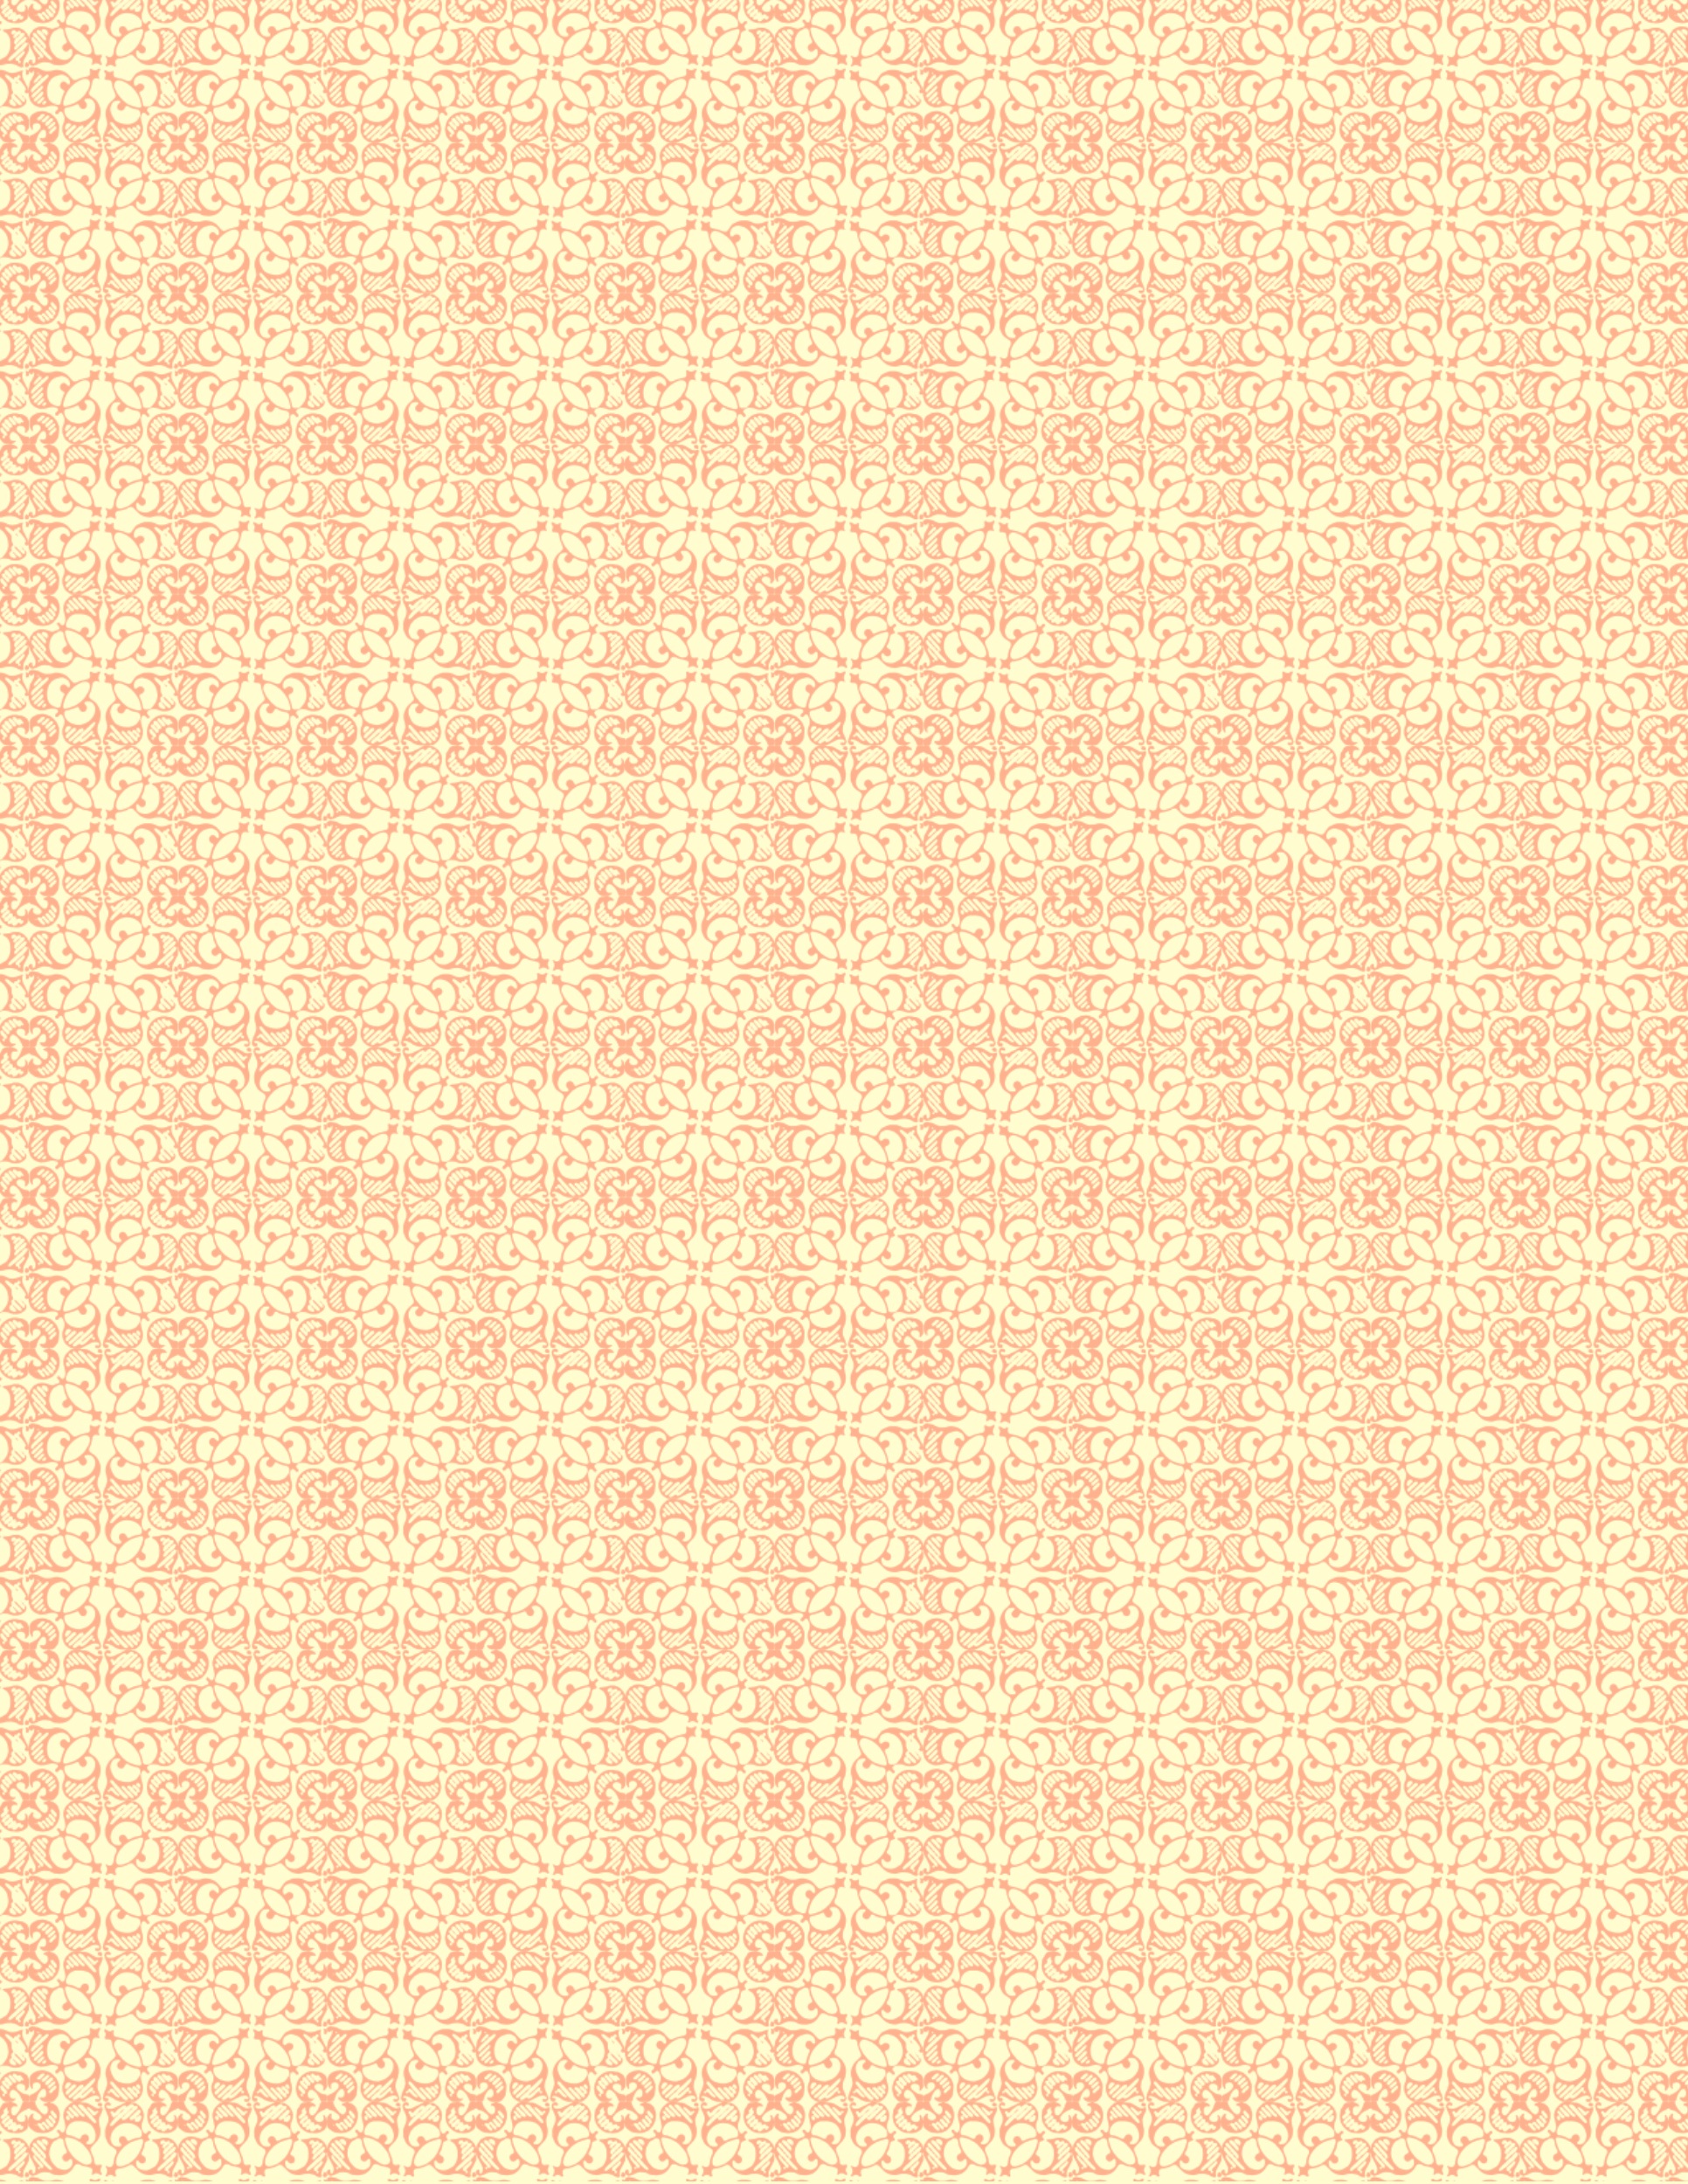
brown, pattern, floor, flooring, interior design, textile, design, line, texture, wallpaper, circle, beige